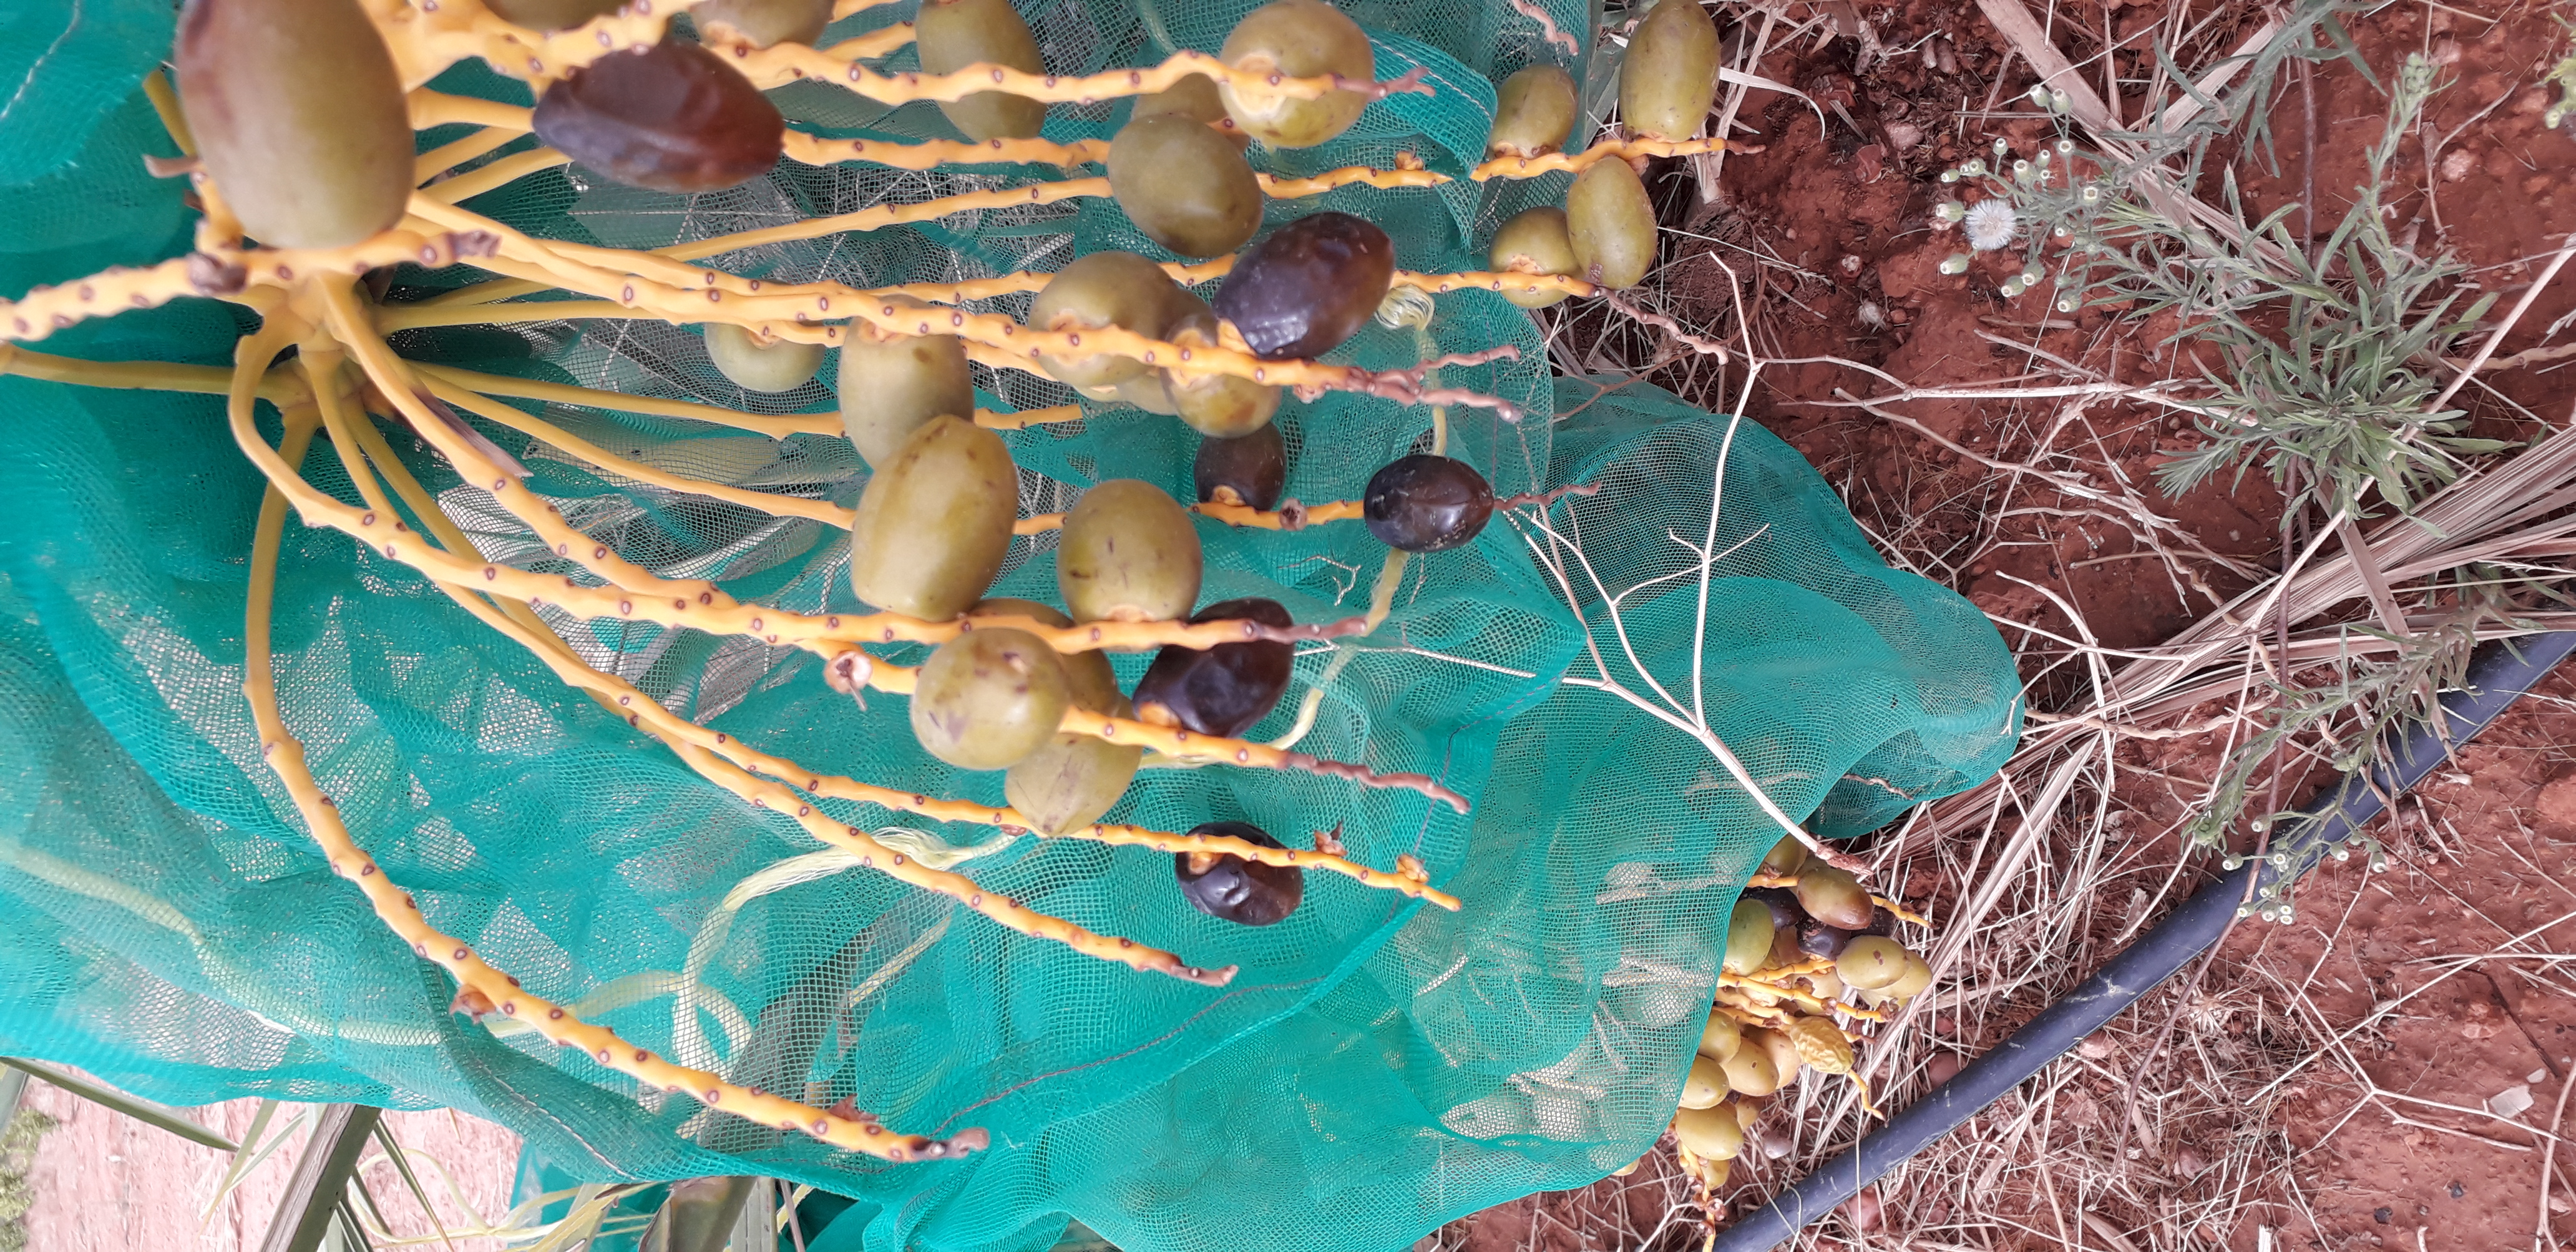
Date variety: kholt